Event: Nepal Earthquake
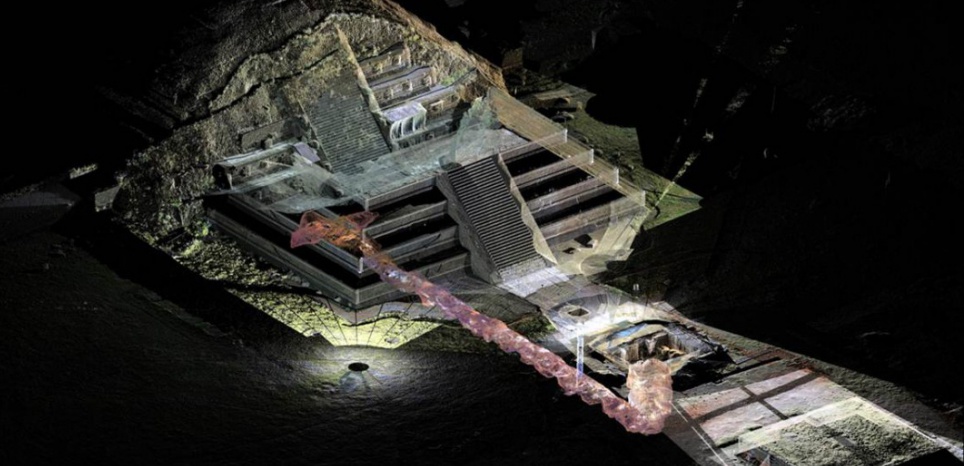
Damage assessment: no_damage